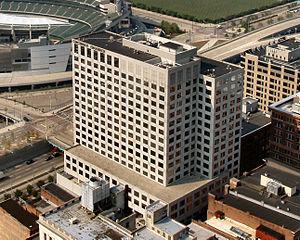
The Cincinnati Enquirer est un quotidien régional américain fondé en 1840 et dont le siège se trouve à Cincinnati, dans l'État de l'Ohio. Il est le journal à plus fort tirage dans la région du Grand Cincinnati, en Ohio, et du Northern Kentucky, soit les comtés de la pointe Nord de l'État du Kentucky. Son premier numéro est paru le 10 avril 1841.